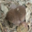
Label: shrew